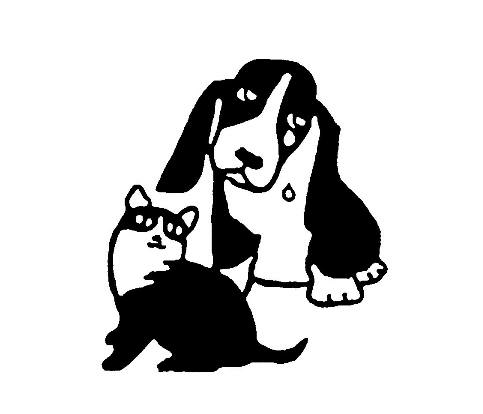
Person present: No